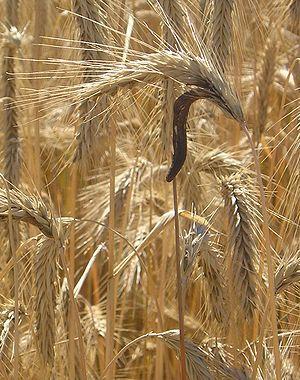
Les Clavicipitacées sont une famille de champignons parasites de plantes, d'insectes ou d'autres champignons.
La toxicité des graminées est le caractère défavorable de certaines espèces de graminées pour la santé du bétail, ou de l'homme, dans certaines conditions. Elle résulte de la présence soit de toxines végétales intrinsèques, soit de toxines endophytes.
Les champignons sont des eucaryotes pluricellulaires ou unicellulaires. Le terme « champignon » est devenu ambigu car il désigne un taxon obsolète. Ce terme englobe à la fois les Fungi, les oomycètes, les chytridiomycètes et les mycétozoaires. Leurs cellules, pourvues d'une paroi chitineuse ou cellulosique, sont immobiles et se nourrissent par l’absorption des molécules organiques directement dans le milieu. La cellule ou les cellules sont dépourvues de chlorophylles et/ou de plastes car ces organismes sont hétérotrophes vis-à-vis du carbone. Leur appareil végétatif est un thalle : ce sont donc des thallophytes. L'étude de ces champignons, la mycologie, est pratiquée par des mycologues.
La toxicologie est une discipline scientifique qui étudie les effets néfastes d'une source — molécule, radiation, nanomatériaux, etc. — sur des organismes ou des systèmes biologiques. Elle est à l'interface entre plusieurs disciplines — chimie, physiopathologie, pharmacocinétique, pharmacologie, médecine, etc. —, la toxicologie s'applique à un toxique ou une association comme un produit fini qui contient plusieurs constituants. Elle s'intéresse à l'étiologie des toxiques et des intoxications, aux propriétés physiques et chimiques des toxiques, aux circonstances de contact avec l'organisme et au devenir du toxique dans l'organisme ; aux effets néfastes sur un organisme ou un groupe d'organismes ou sur l'environnement et à leurs mécanismes ; à la détection des toxiques ; aux moyens pour combattre les toxiques ; aux méthodes de prévention, au diagnostic, au pronostic, à la surveillance médicale, etc.
Le Rituel de l'ombre est un roman policier d'Éric Giacometti et Jacques Ravenne, publié en 2005. C'est le deuxième tome de la série des enquêtes du commissaire Antoine Marcas, et le premier dans l'ordre de parution. Le roman In Nomine paru en 2010 constitue une préquelle et son action se situe plusieurs années avant Le Rituel de l'ombre.